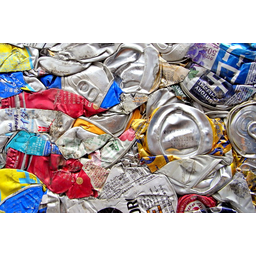
Label: metal